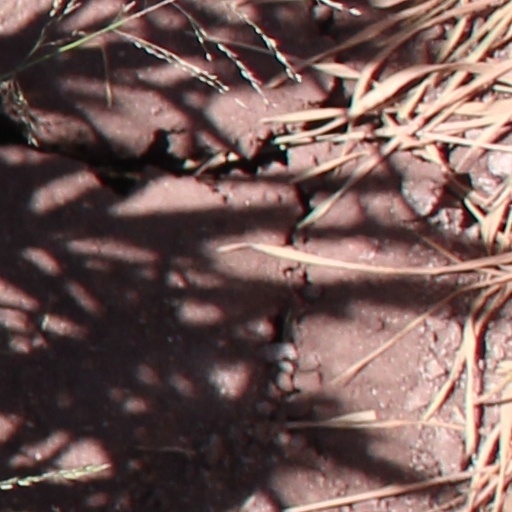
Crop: wheat